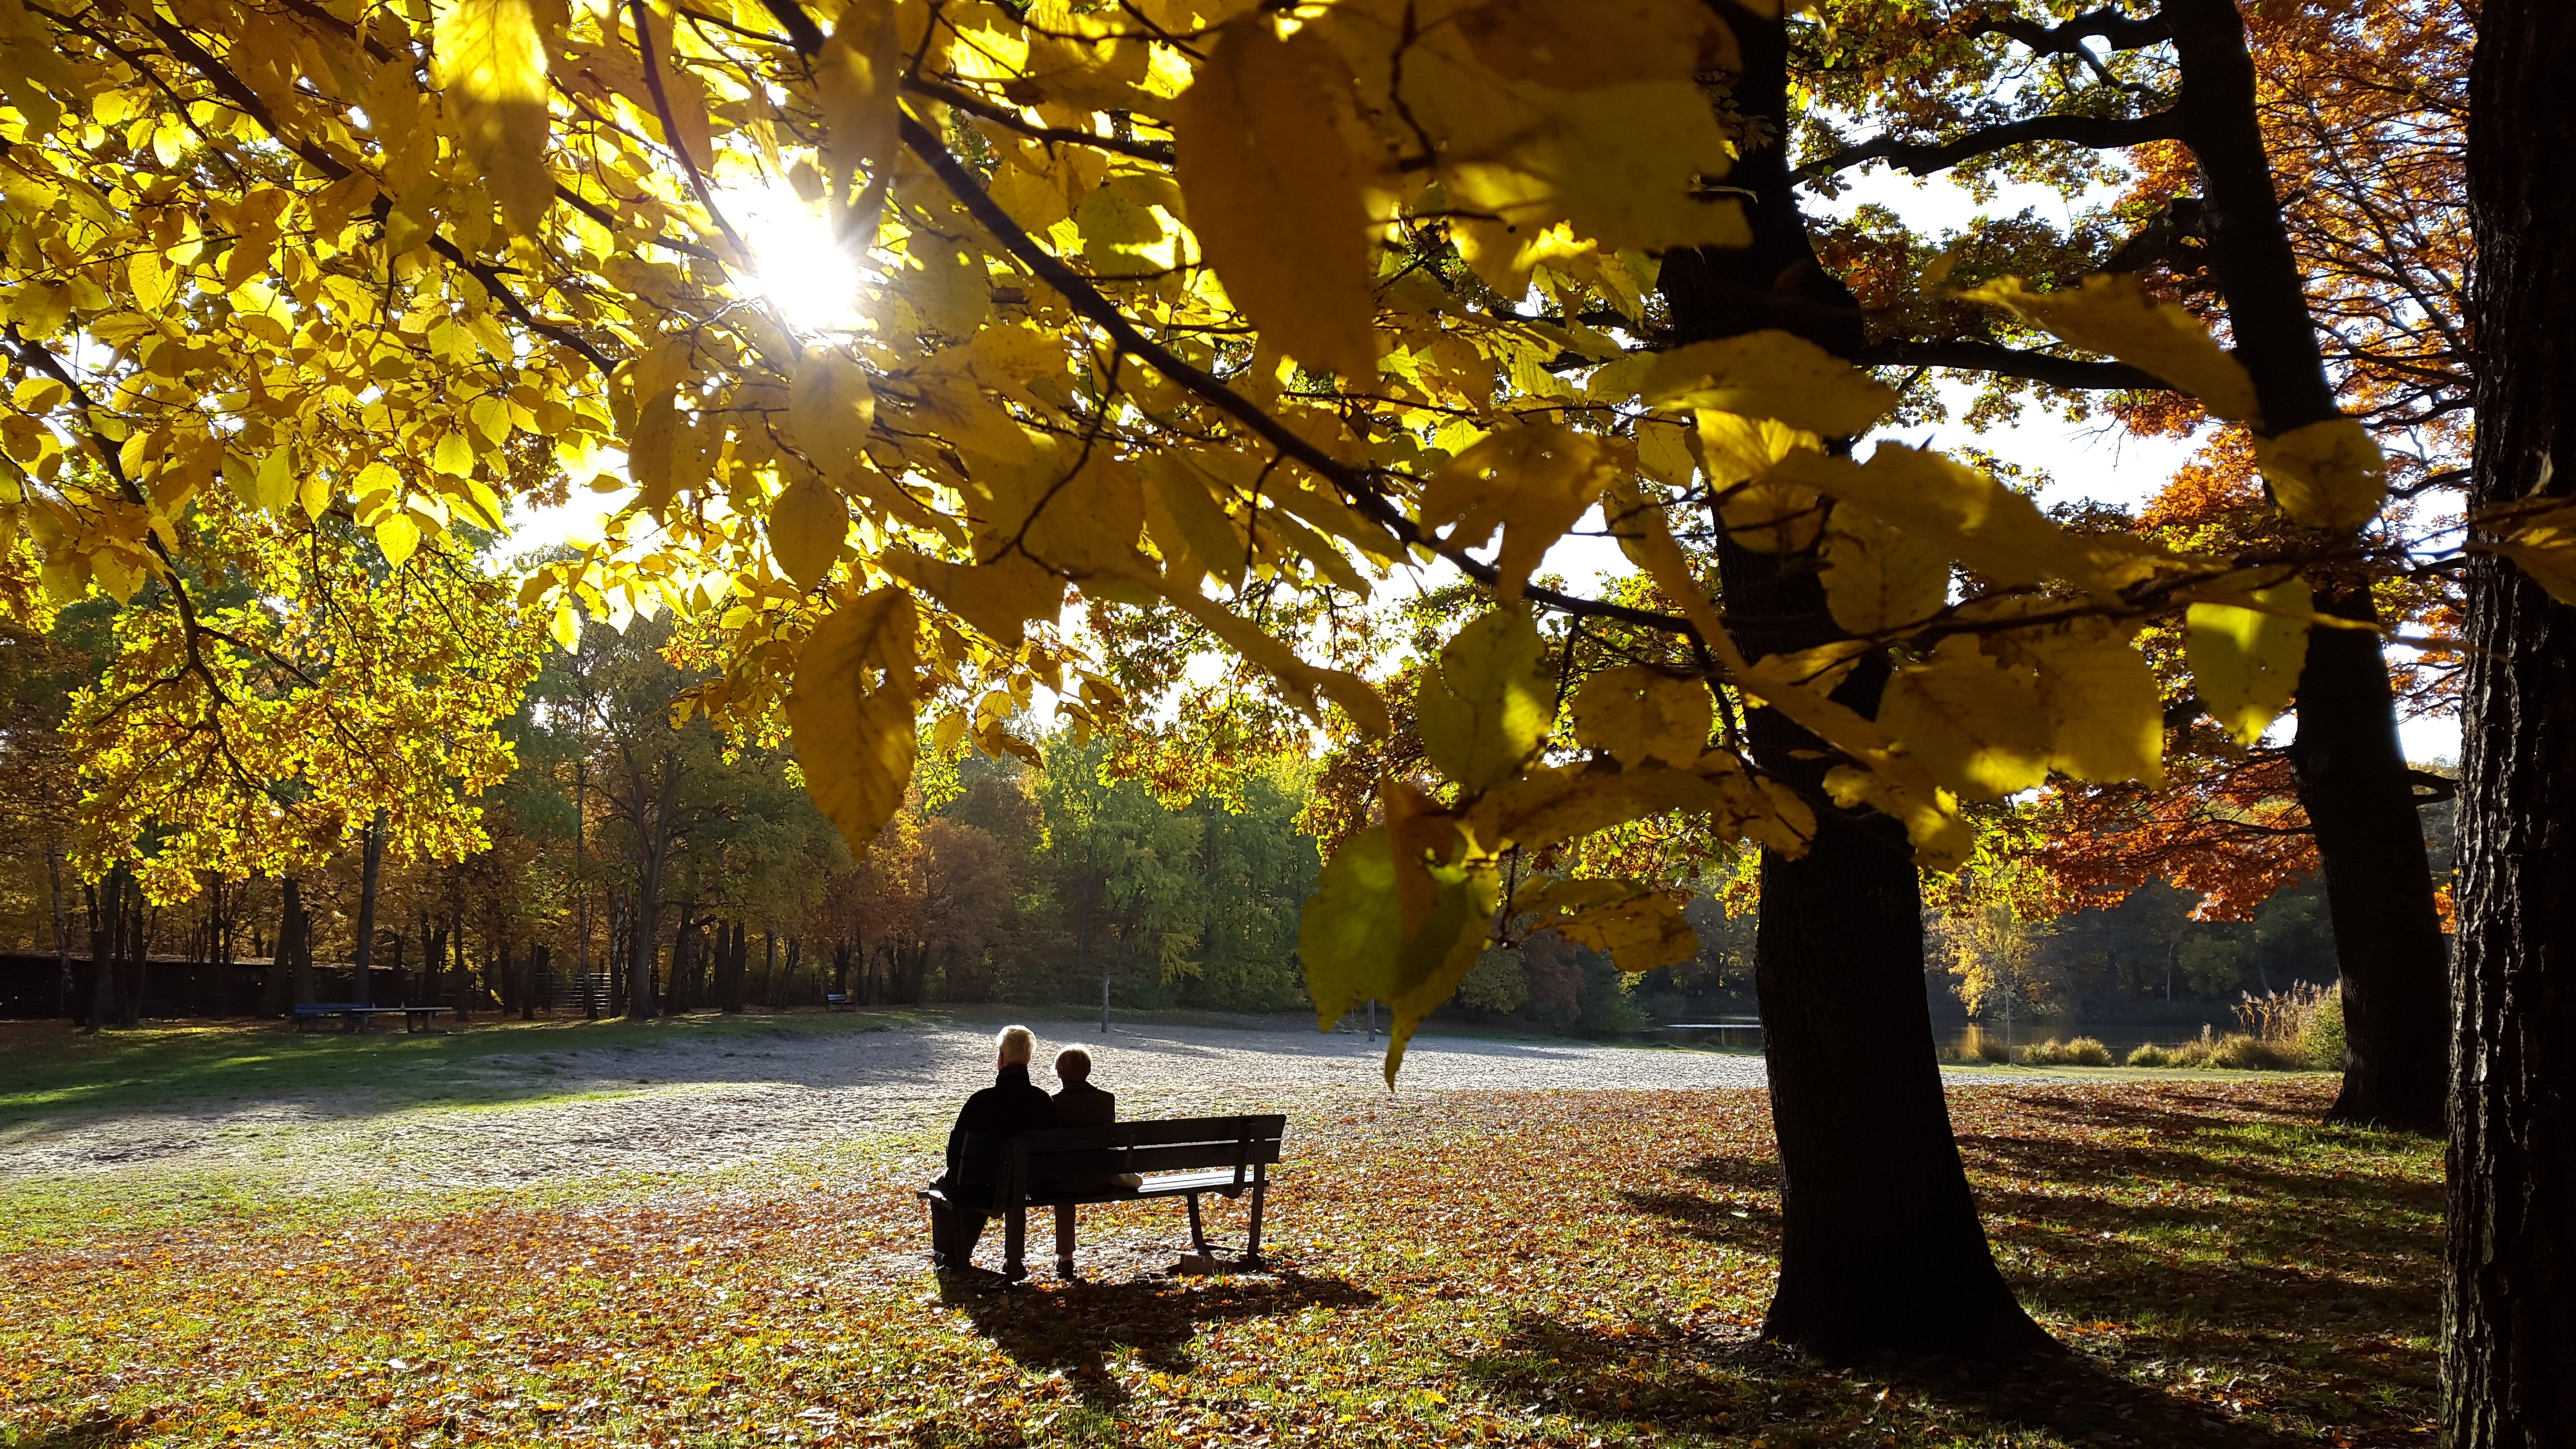
tree, nature, forest, branch, plant, bench, sunlight, morning, leaf, flower, seat, view, evening, autumn, park, couple, romantic, human, season, bank, pair, woodland, mood, personal, woody plant